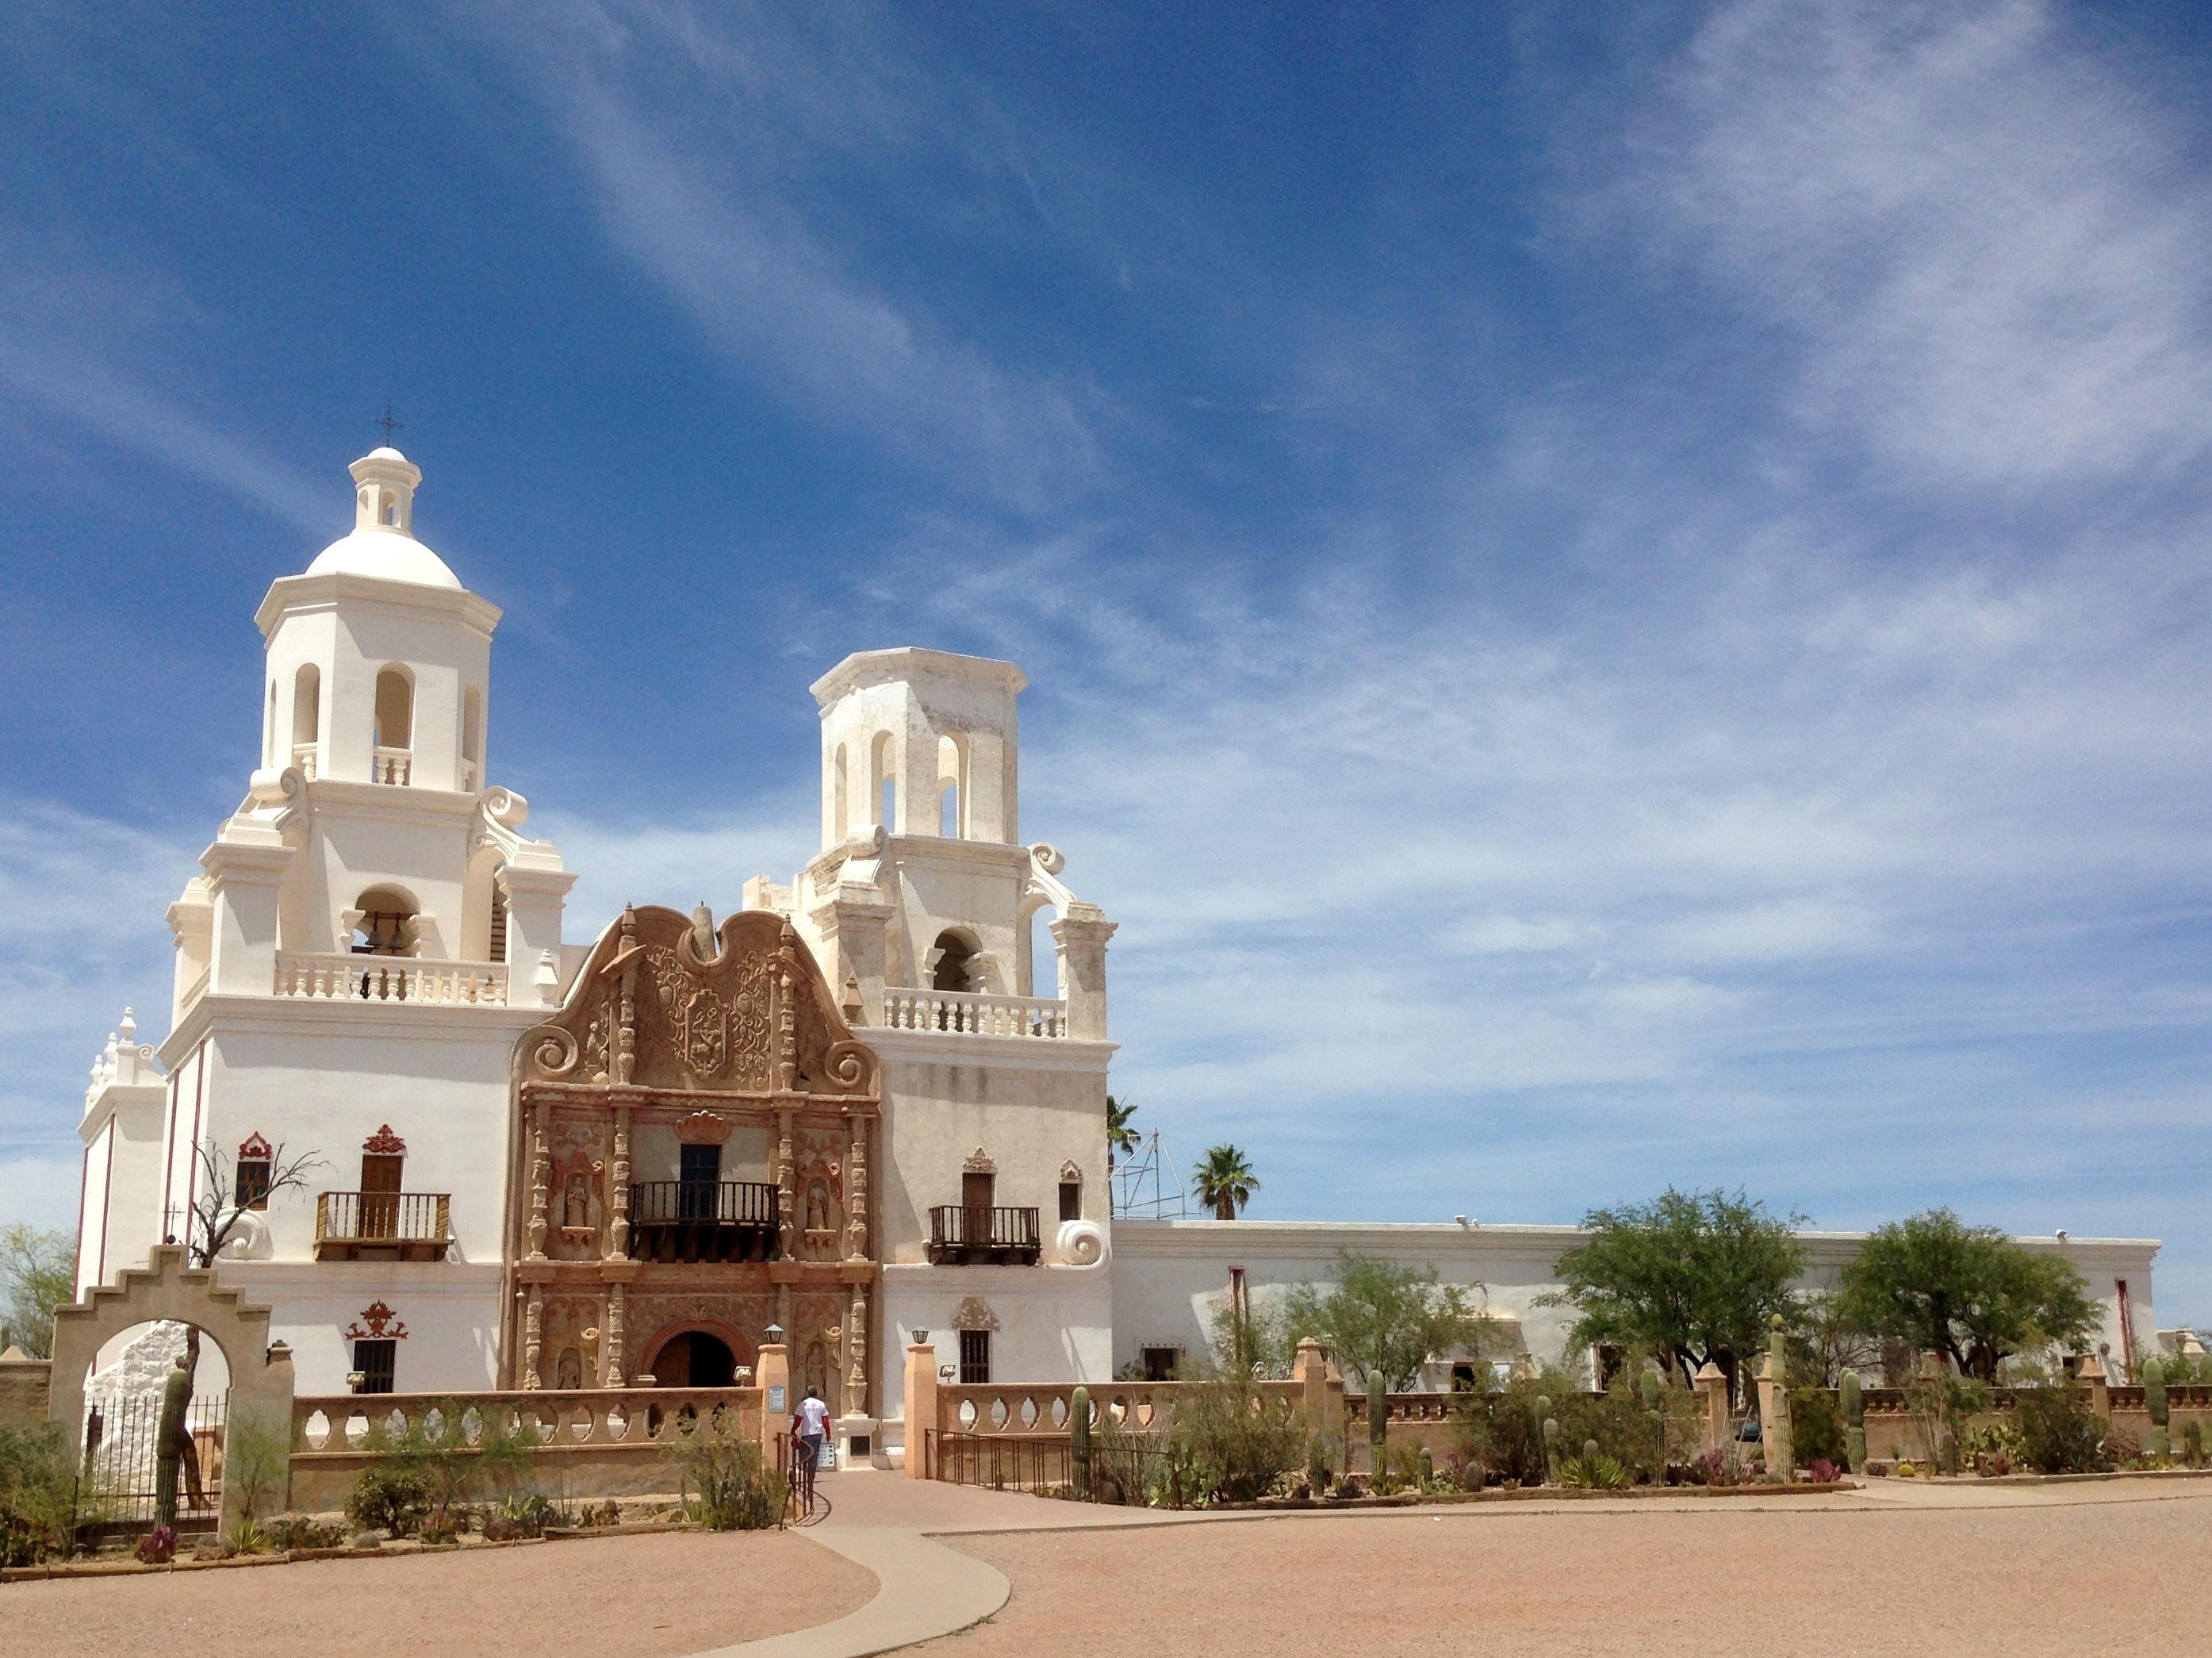
building, chateau, palace, landmark, church, cathedral, place of worship, monastery, estate, spanish missions in california